One Day at a Time (2017 TV series)

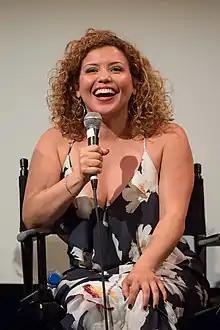
Justina Machado plays Penelope Alvarez

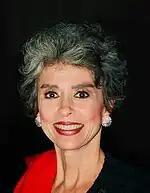
Rita Moreno plays Penelope's mother, Lydia Riera

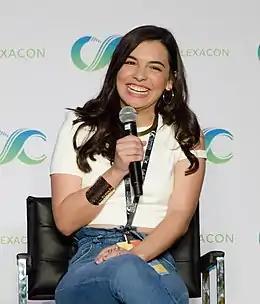
Isabella Gomez plays Penelope's teenage daughter, Elena Alvarez

In January 2016, it was announced that Netflix was giving the remake of "One Day at a Time" a 13-episode straight-to-series order. It was released on January 6, 2017. The series was renewed for a second season in March 2017; it premiered on January 26, 2018. It was announced in December 2018 that the third season of "One Day at a Time" was set to premiere on February 8, 2019.